Dinuguan

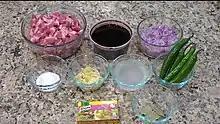
Ingredients for "dinuguan".

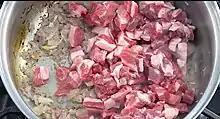
Pork is sautéed in garlic and onions until fragrant

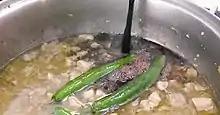
Addition of water, bay leaves, pepper, and blood to pot.

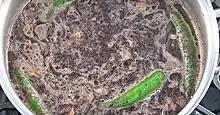
"Dinuguan" simmering

"Dinuguan" is typically made with pork, pork blood, peppers, onion, garlic, water, white vinegar, bay leaves and sugar. The onion is sautéed, then garlic and pork is added. Water is boiled in the same pot, then the bay leaves and vinegar are added. It is simmered until it is thick, then sugar, salt and black pepper is added.